Trekking pole

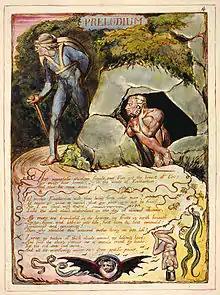
A man bearing a hiking staff in an etching from William Blake's "Europe a Prophecy" first printed in 1794. This copy of the etching is currently held by the Fitzwilliam Museum

When in use, modern trekking poles resemble ski poles as they have many features in common, such as baskets at the bottom to prevent the pole sinking through unstable surfaces, and rubber-padded handles and wrist straps to strengthen holding grip. Their maximum length is usually 135 cm (54 inches), however, unlike ski poles, they are often made in two or three sections and can be extended and retracted as necessary for use and collapsed for storage or transport. When fully retracted it may be possible to attach them to a backpack. Some poles come with spring-loaded sections to aid walking under normal conditions and to reduce wrist strain, but such devices may only add unwanted weight and noise to the poles. They are usually made from lightweight aluminum or carbon fiber.